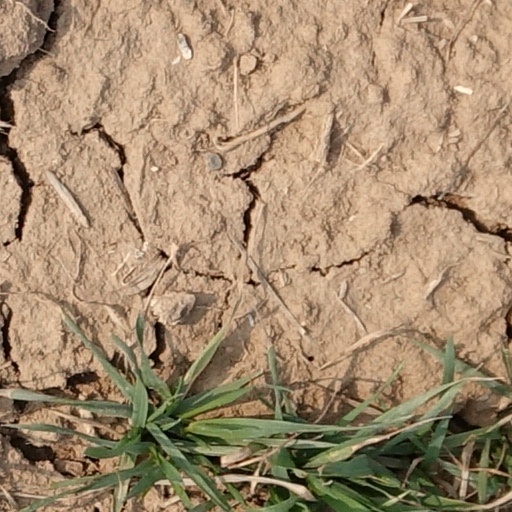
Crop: wheat